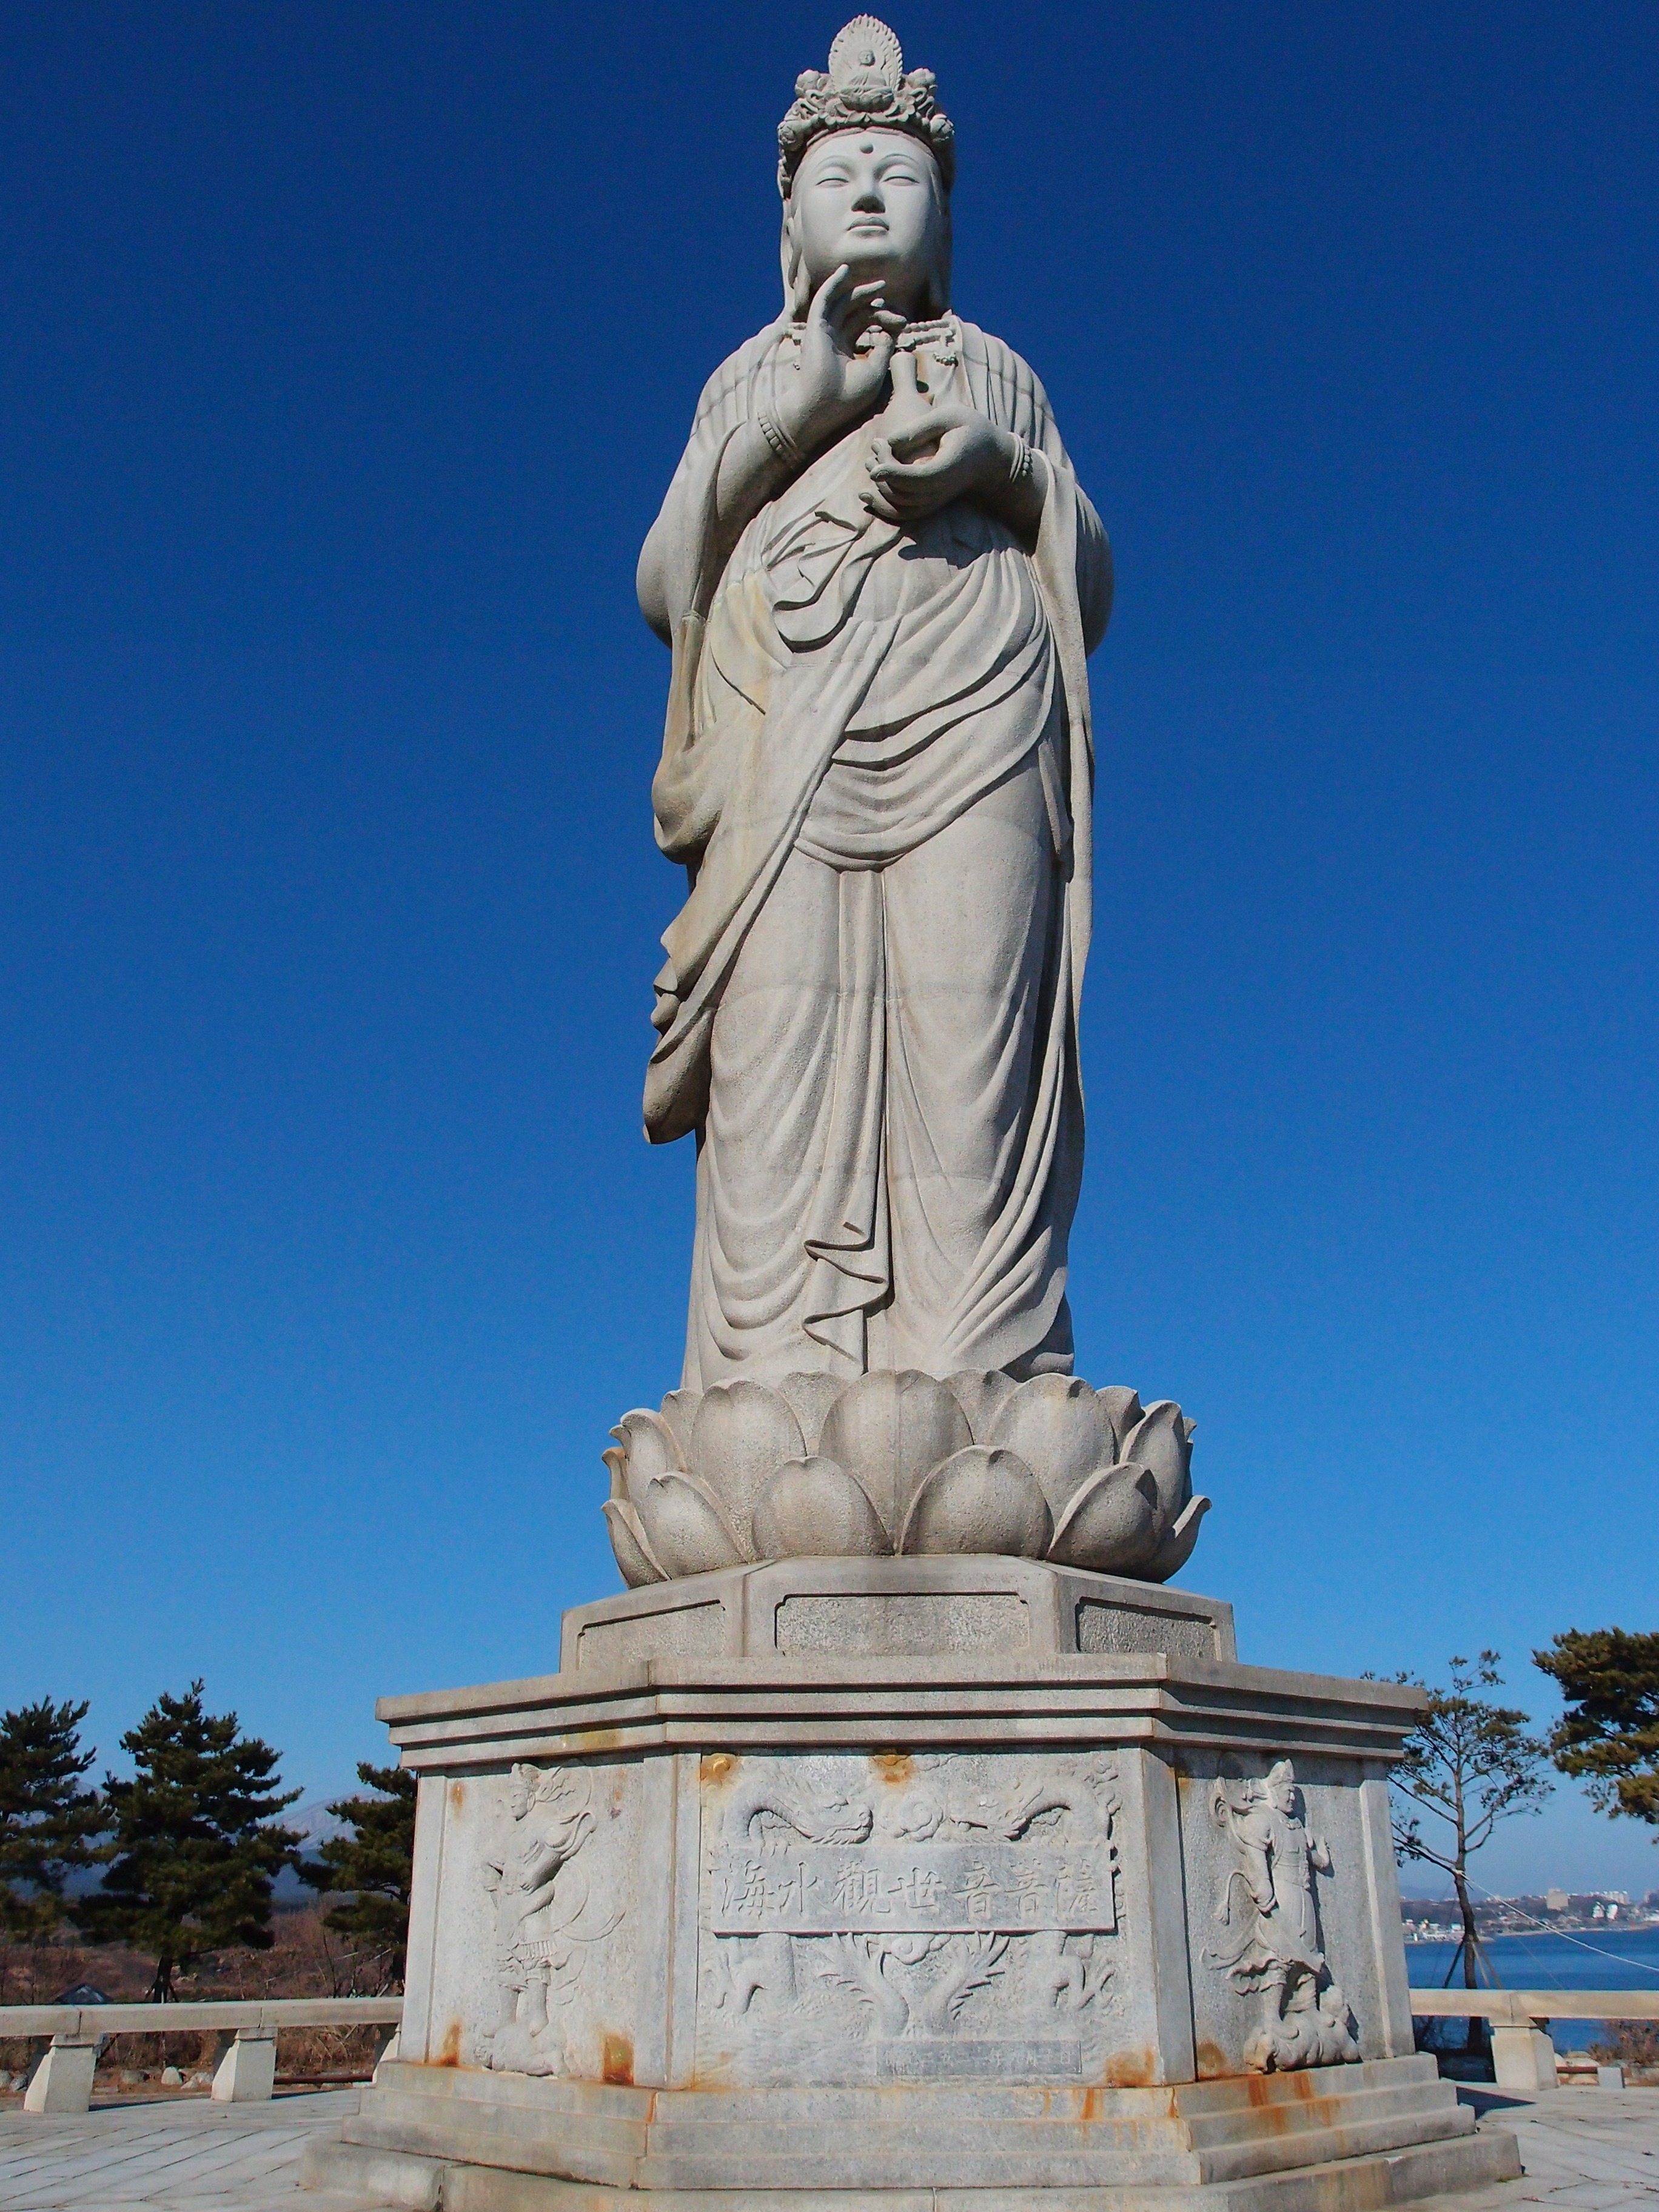
monument, statue, landmark, artwork, sculpture, memorial, art, temple, gangwon do, ancient history, sokcho, naksansa, seawater kannon